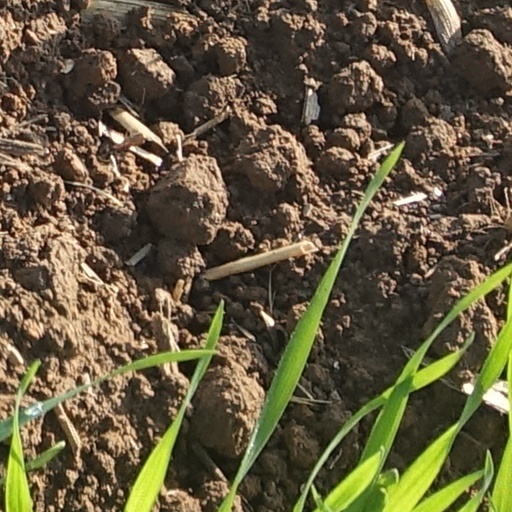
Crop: wheat